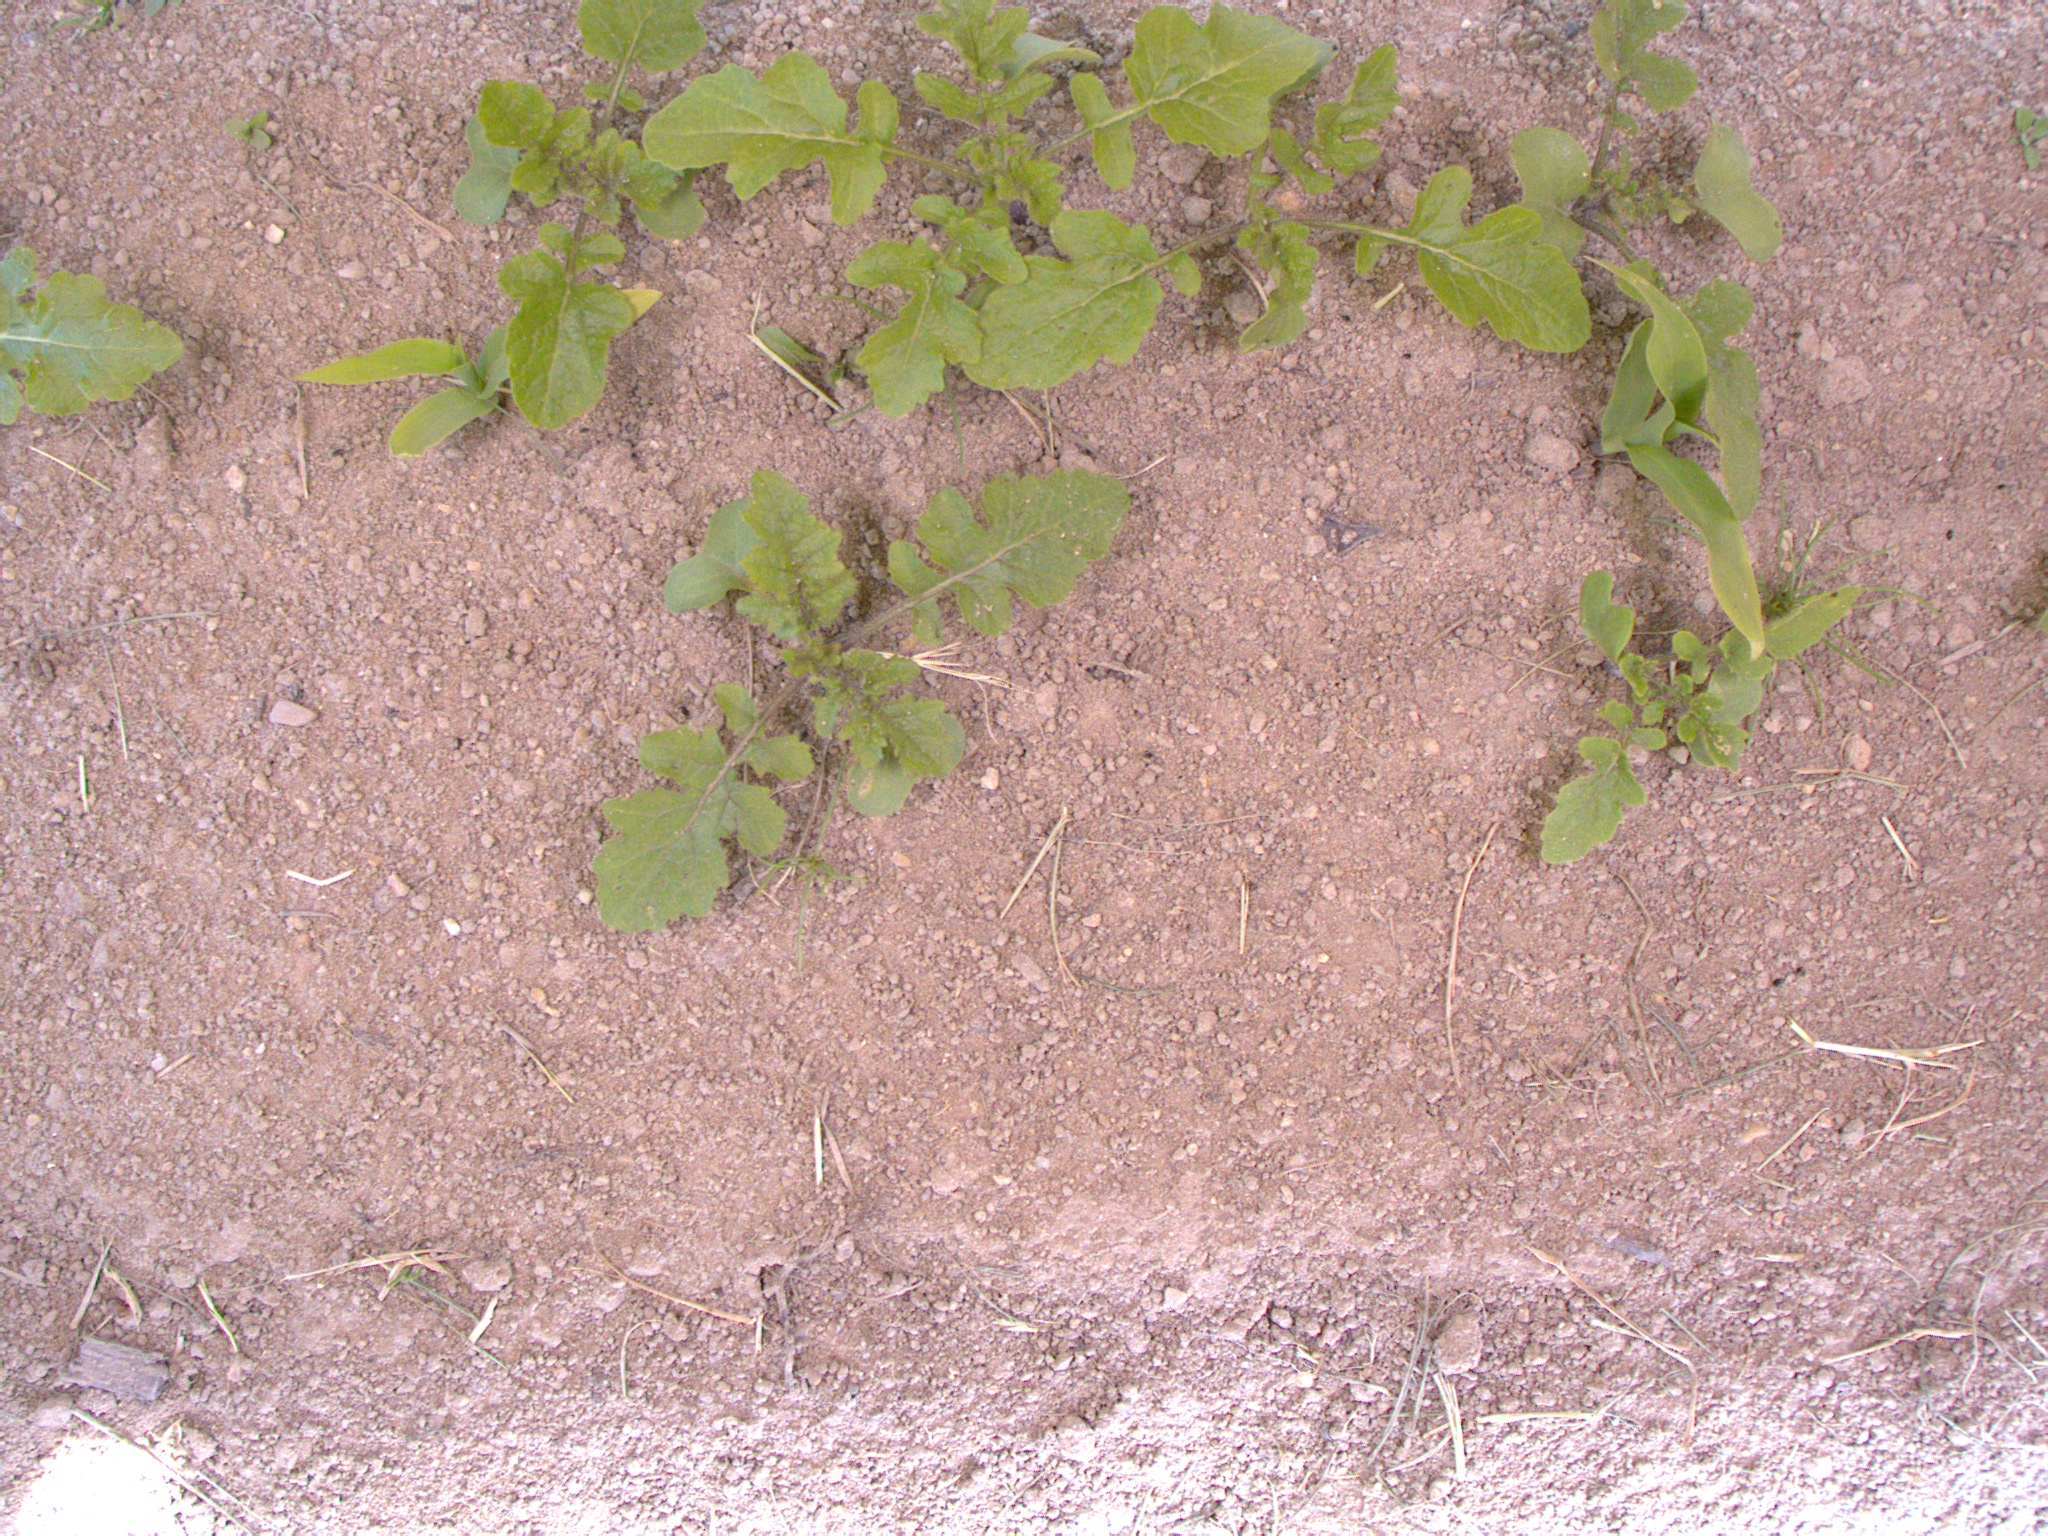
Crop: maize
Objects: maize, maize, stem_maize, stem_maize